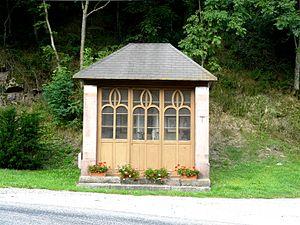
Chapelle Saint Gérard
Fréland est une commune française située dans le département du Haut-Rhin, en région Grand Est.